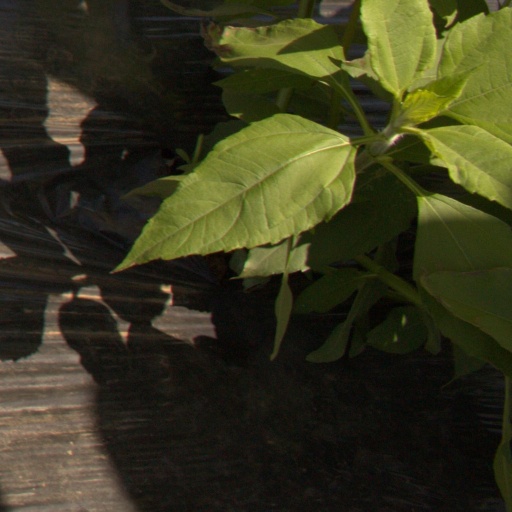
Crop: Jerusalem artichoke